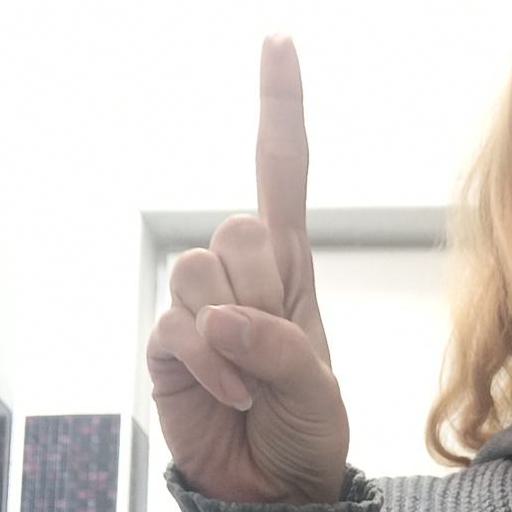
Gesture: one